George R. Wicker

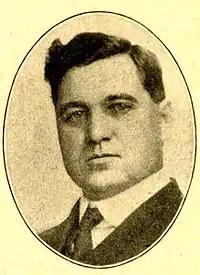
George R. Wicker as a young politician/Minnesota State Representative 1917-1922

From 1900 to 1903, Wicker worked an editor in Hayfield. From 1903 to 1906, he served in the State Legislative Staff for the Minnesota Senate (Committee on Taxes and Tax Laws Clerk). From 1906 to 1916 he managed a lumberyard in Hayfield and worked with the Minnesota State Senate.